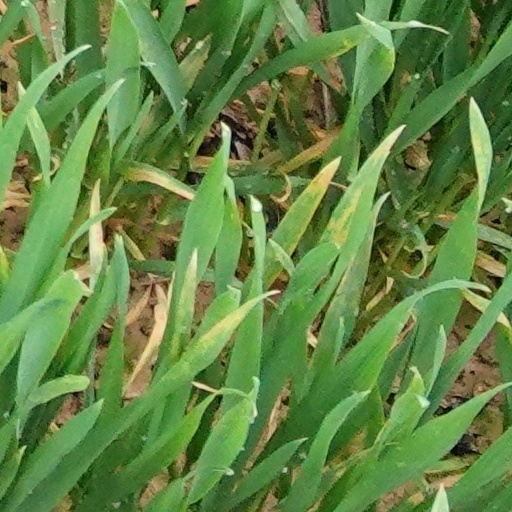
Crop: wheat